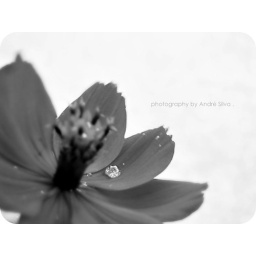
Flower in black and white